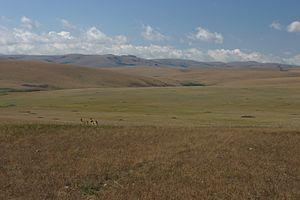
Le parc national de Nyika est le plus grand parc national du Malawi, avec une superficie d'environ 3 200 km².
Les prairies, savanes et terres arbustives tempérées forment un biome terrestre qui regroupe les étendues herbacées au climat tempéré pouvant prendre le nom de steppe, pampa ou veld selon l'endroit où elles se localisent. Le paysage naturel est celui d'une immense étendue d'herbes dont les arbres sont le plus souvent complètement absents, sauf le long des cours d'eau.
Cet article recense les sites inscrits au patrimoine mondial au Malawi
Le plateau de Nyika se situe dans le nord du Malawi, une petite partie se trouvant dans le nord-est de la Zambie. Son altitude est comprise en majorité entre 2 100 et 2 200 m, le point le plus élevé étant le pic de Nganda, à 2 605 m. Il est grossièrement en forme de losange, avec un axe nord-sud d'environ 90 km, et une extension est-ouest de 50 km. Il se situe au-dessus du Lac Malawi et des villes de Livingstonia et Chilumba. Son escarpement nord-ouest, bien marqué, s'élève à 700 m au-dessus de l'extrémité nord-est de la vallée de la Luangwa, et son équivalent au sud-est s'élève à 1 000 m au-dessus de la vallée de la South Rukuru. Ses paysages sont très différents de ceux du reste du Malawi, consistant en collines parcourues par de petits ruisseaux coulant dans de larges vallées et en prairies accidentées parsemées de bosquets de pins.